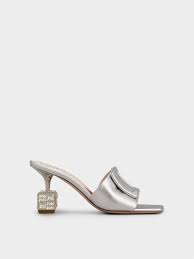
Label: Clog